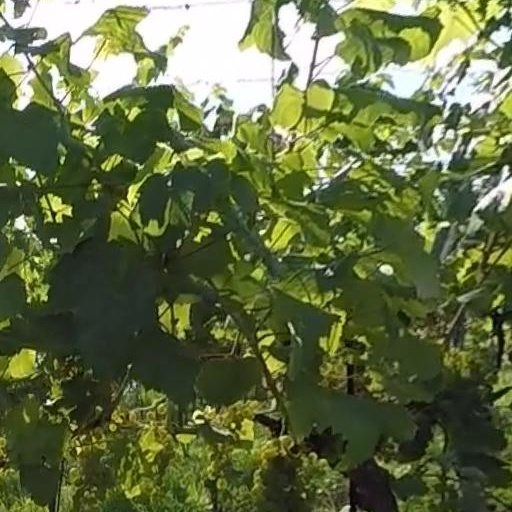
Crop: grape